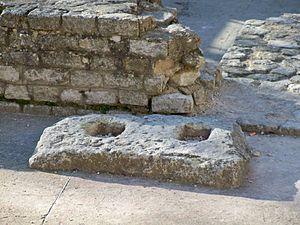
ruines à Apt (Vaucluse, France)
Apt est une commune française, sous-préfecture du département de Vaucluse, dans la région Provence-Alpes-Côte d'Azur.